Chahars

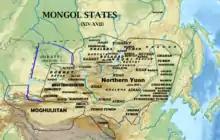
Location of the Chahars in the northeast

The Chahars (Khalkha Mongolian: Цахар, Tsahar) are a subgroup of Mongols that speak Chakhar Mongolian and predominantly live in southeastern Inner Mongolia, China.